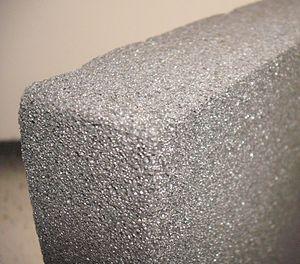
Le verre cellulaire, verre expansé, verre mousse ou verre multicellulaire est un type de verre de faible densité, dont la structure comporte de nombreuses bulles de gaz.